Jamestown Exposition

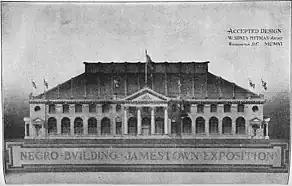
Negro Building, Jamestown Exposition

The railroads put on elaborate displays. The Chesapeake and Ohio Railway (C&O) displayed its entire F.F.V. passenger train. The New York Central (NYC) electric engine on display was part of its Grand Central Station modernization project in New York City. The Pennsylvania Railroad (PRR) brought a -diameter section of its new East River Tunnel. The same section was later installed underwater as part of the link to the new Penn Station in New York City, with an inscription that it had been displayed at the Jamestown Exposition.